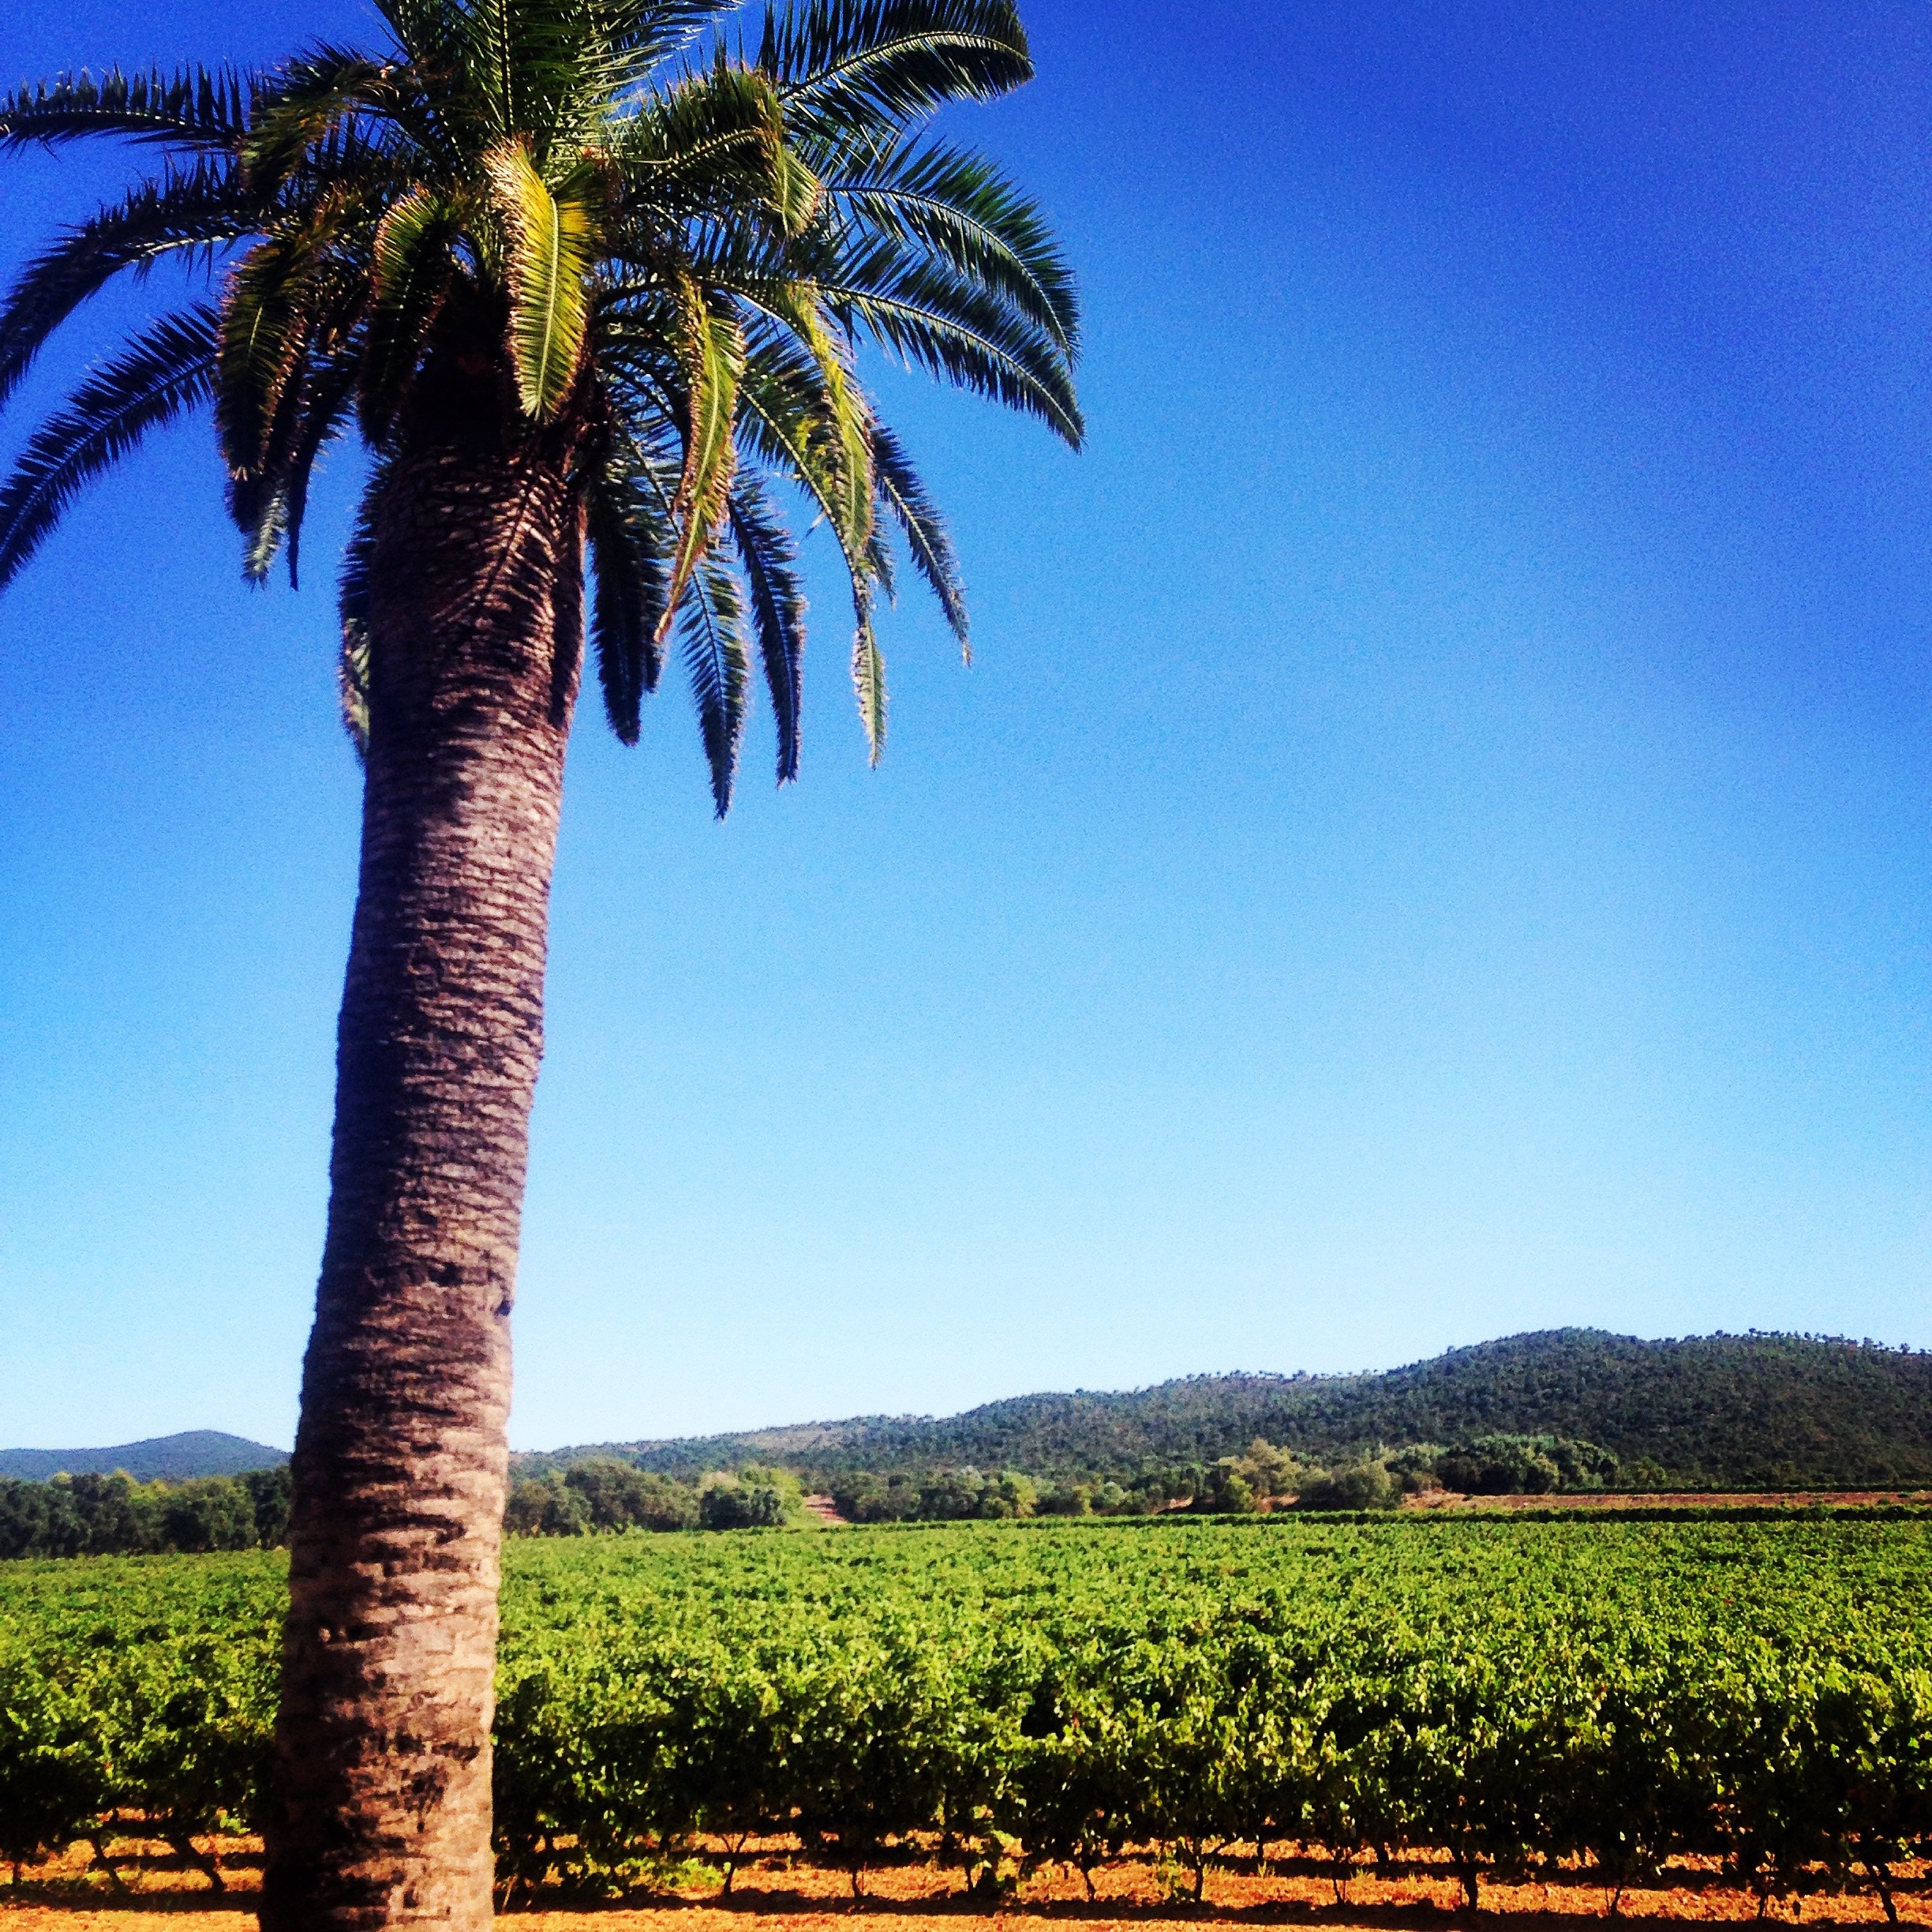
tree, horizon, plant, sky, vine, wine, field, hill, flower, france, palm, soil, agriculture, savanna, south, ecosystem, flowering plant, woody plant, land plant, arecales, palm family